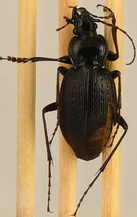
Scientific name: Carabus goryi
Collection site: Great Smoky Mountains National Park NEON (GRSM), plot GRSM_001